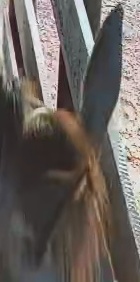
Face region: ears (position_of_ears)
Pain indicator: not_present